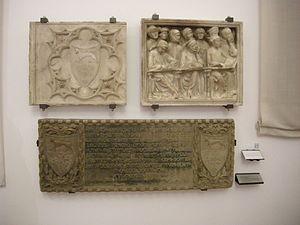
Giovanni da Legnano, de son vrai nom Giovanni Oldrendi, qui signait ses ouvrages Johannes de Legnano, est un juriste, théoricien militaire et canoniste italien de l'université de Bologne. Il fut proche de plusieurs papes. Son Tractatus de Bello, de Represaliis et de Duello, où il oppose le droit de la guerre à la clémence des princes, marque une étape importante de l'histoire du droit et de l'histoire militaire.